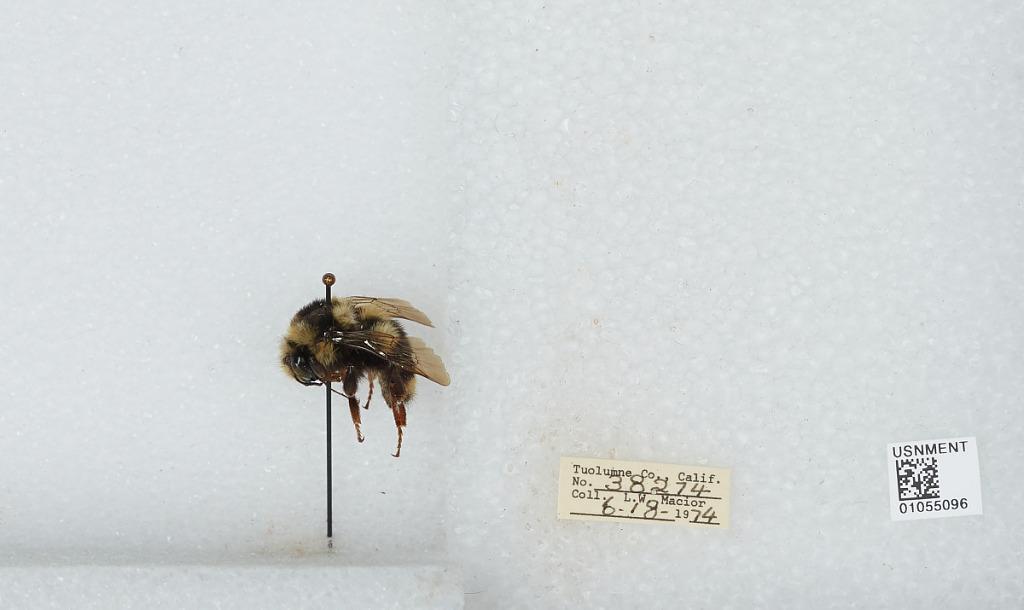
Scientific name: Bombus bifarius nearcticus
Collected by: L. Macior
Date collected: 1974-6-18
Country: United States
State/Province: California
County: Tuolumne
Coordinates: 38.02, -119.94